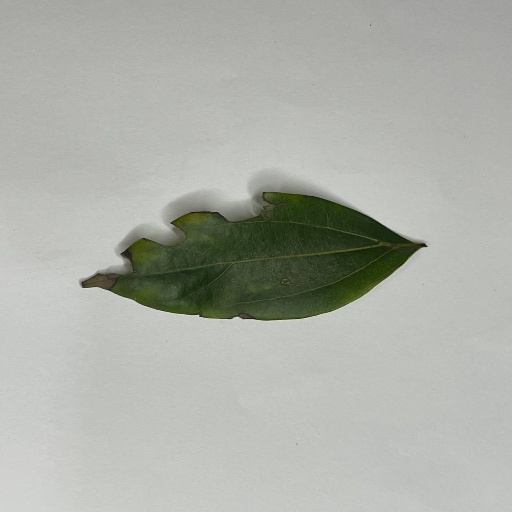
Species: Camphor
Leaf condition: Shot Hole